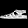
Label: Sandal